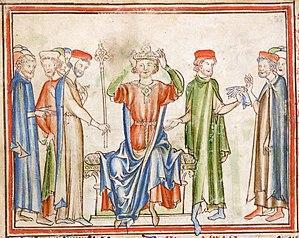
Harold Godwinson ou Harold II est le dernier roi anglo-saxon d'Angleterre du 6 janvier au 14 octobre 1066, date de sa mort à la bataille d'Hastings.
La liste des monarques d'Angleterre réunit les rois et reines qui ont régné sur le royaume d'Angleterre de sa création au début du Xᵉ siècle jusqu'à sa disparition en 1707.